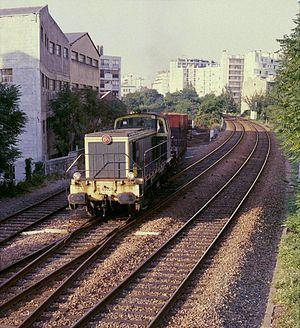
Un train de marchandises en provenance de la gare de Reuilly, s'engage sur la Petite Ceinture par le raccordement de Bel-Air dans le 12e arrondissement de Paris le 25 septembre 1985.
Les BB 63000 sont des locomotives diesel-électriques faisant partie de la grande famille des BB Brissonneau et Lotz. Elles sont parfois surnommées les « deux chevaux ».